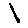
Label: 1